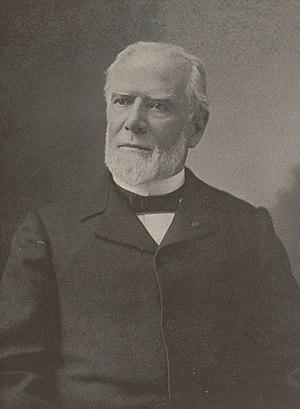
""Auguste Vavasseur, officier de la Légion d'honneur, officier de l'Instruction publique. Né à Bu (Eure-et-Loir), le 9 juin 1823. Avocat à la cour d'appel de Paris, maire du IIe arrondissement, ancien maître des requêtes""."
Bû est une commune française située dans le département d'Eure-et-Loir en région Centre-Val de Loire.
Cet article liste les maires du 2ᵉ arrondissement de Paris de 1860 à 2020. À partir de cette date, les quatre premiers arrondissements de Paris sont réunis en un secteur unique, Paris centre.